Ranger 5

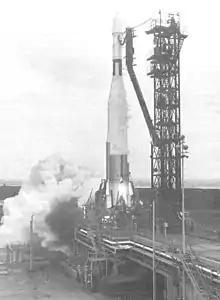
Ranger 5 lifted off from launch Complex 12

Ranger 5 was scheduled for launch in June 1962, but NASA instead decided to fly the Mariner Venus probes (derived from Block I Ranger) first which gave more time to work out problems with the spacecraft. After Mariner 1 ended its mission in the Atlantic Ocean instead of interplanetary space, the agency started coming under increased scrutiny from Congress due to its apparent inability to have any kind of success with planetary probes. Republican Congressman James Fulton confronted NASA Director of the Office of Programs J.J. Wyatt, noting that Mariner 1 had cost U.S. taxpayers $14 million and that there was no excuse at this point for failures every launch. As July 1962 ended, there had been 12 planetary probe attempts going back to 1958 and only two (Pioneer 4 and Pioneer 5) accomplished all of their mission goals. It might have been small consolation that Soviet planetary probe efforts during this time were little more successful, but all of their failures were kept secret, so the Soviets did not have to answer to their public about the waste of tax money on failed space missions.